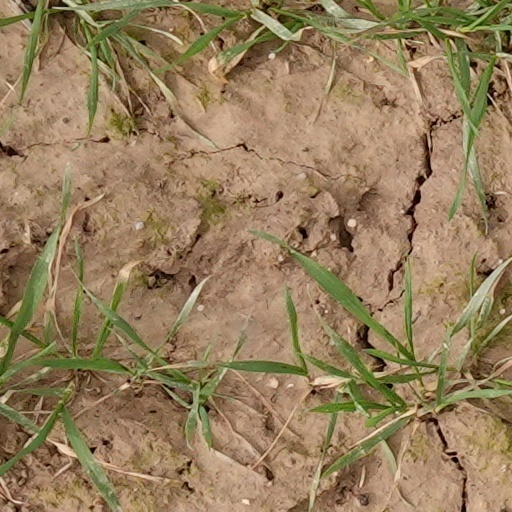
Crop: wheat